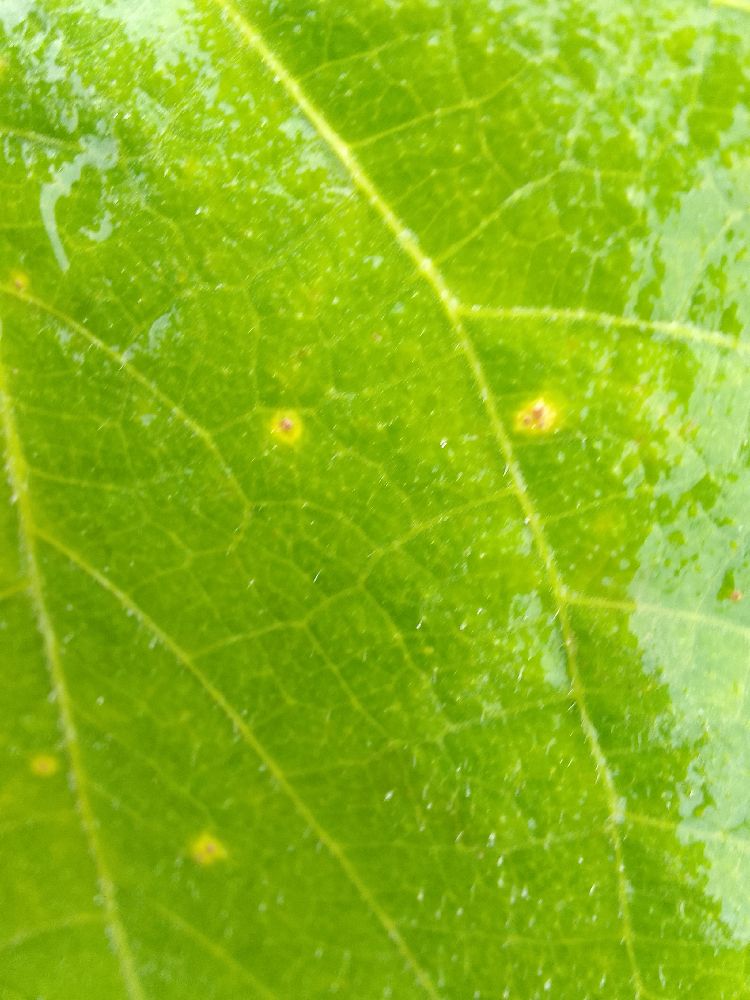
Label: rust